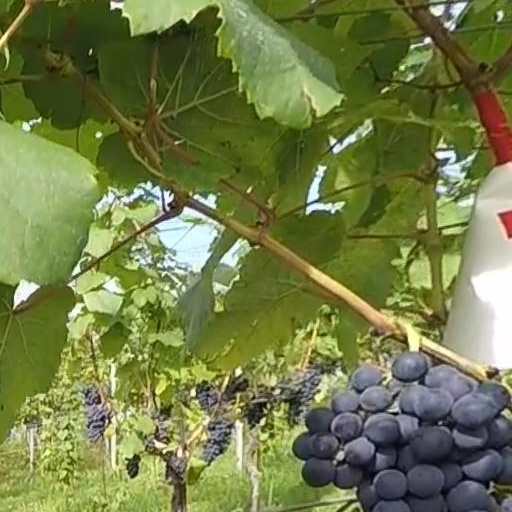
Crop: grape